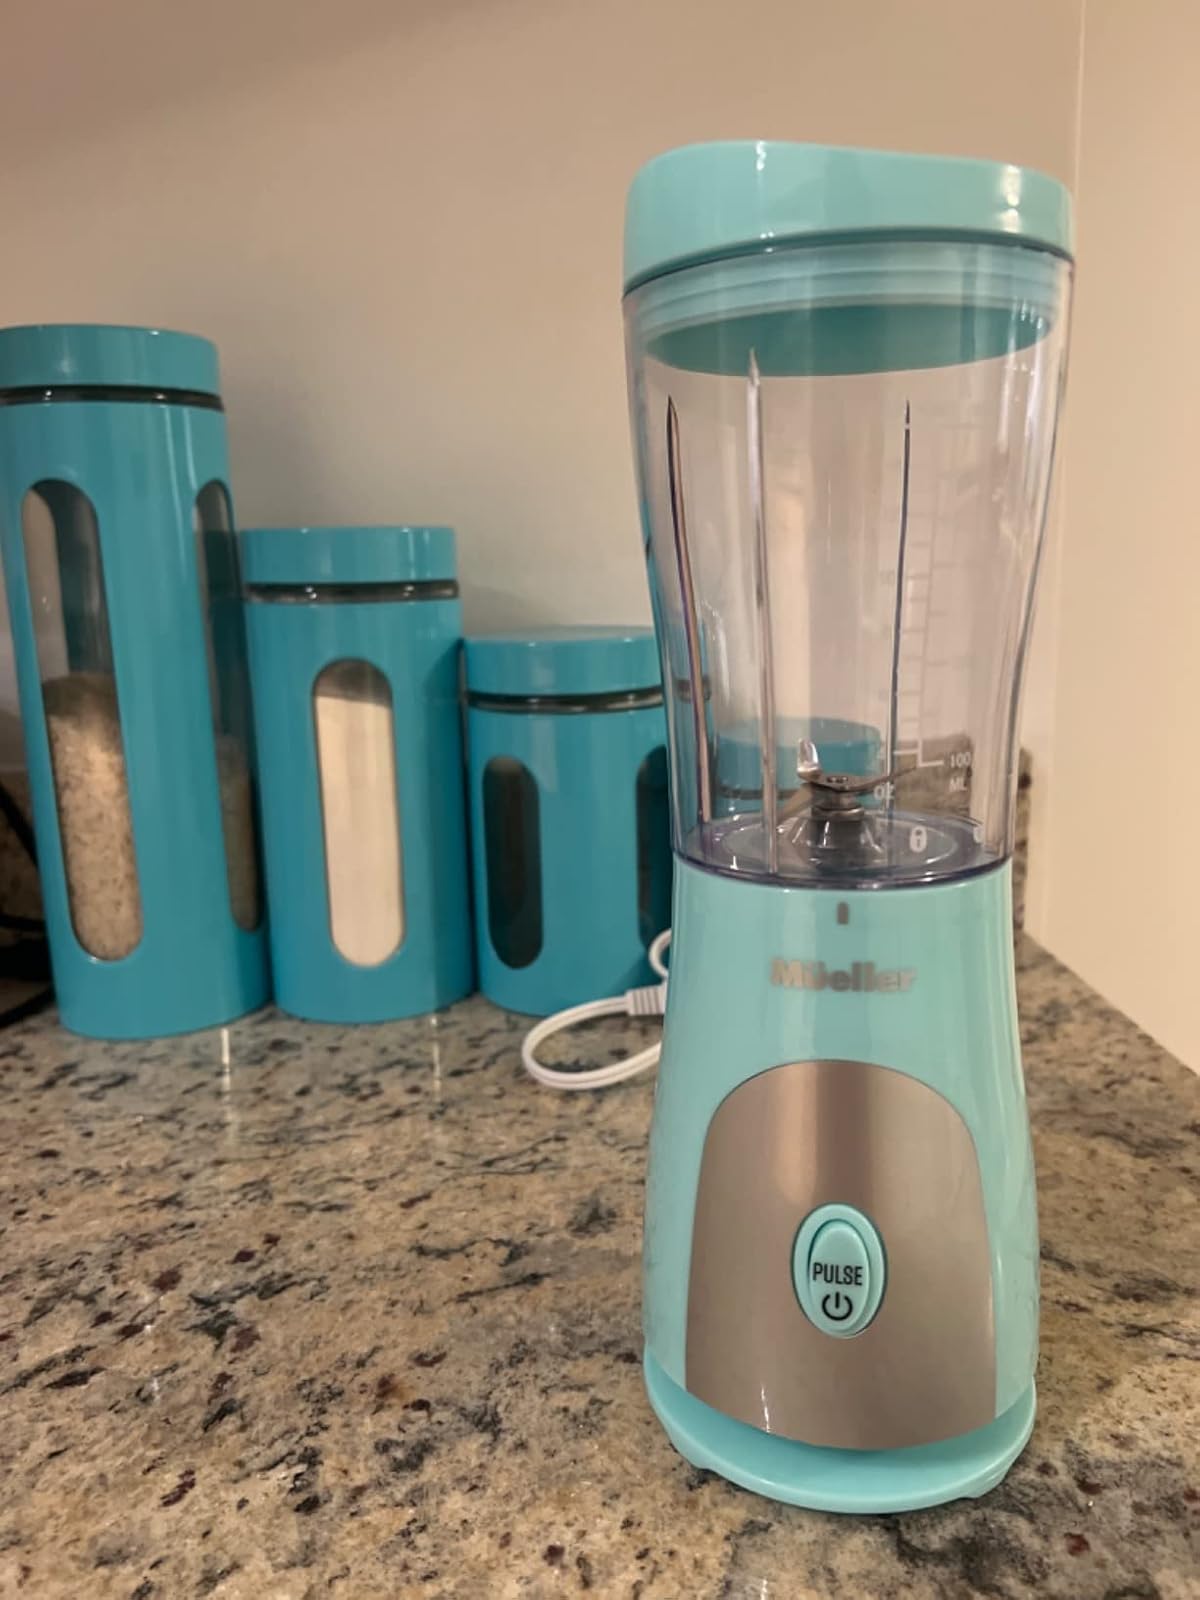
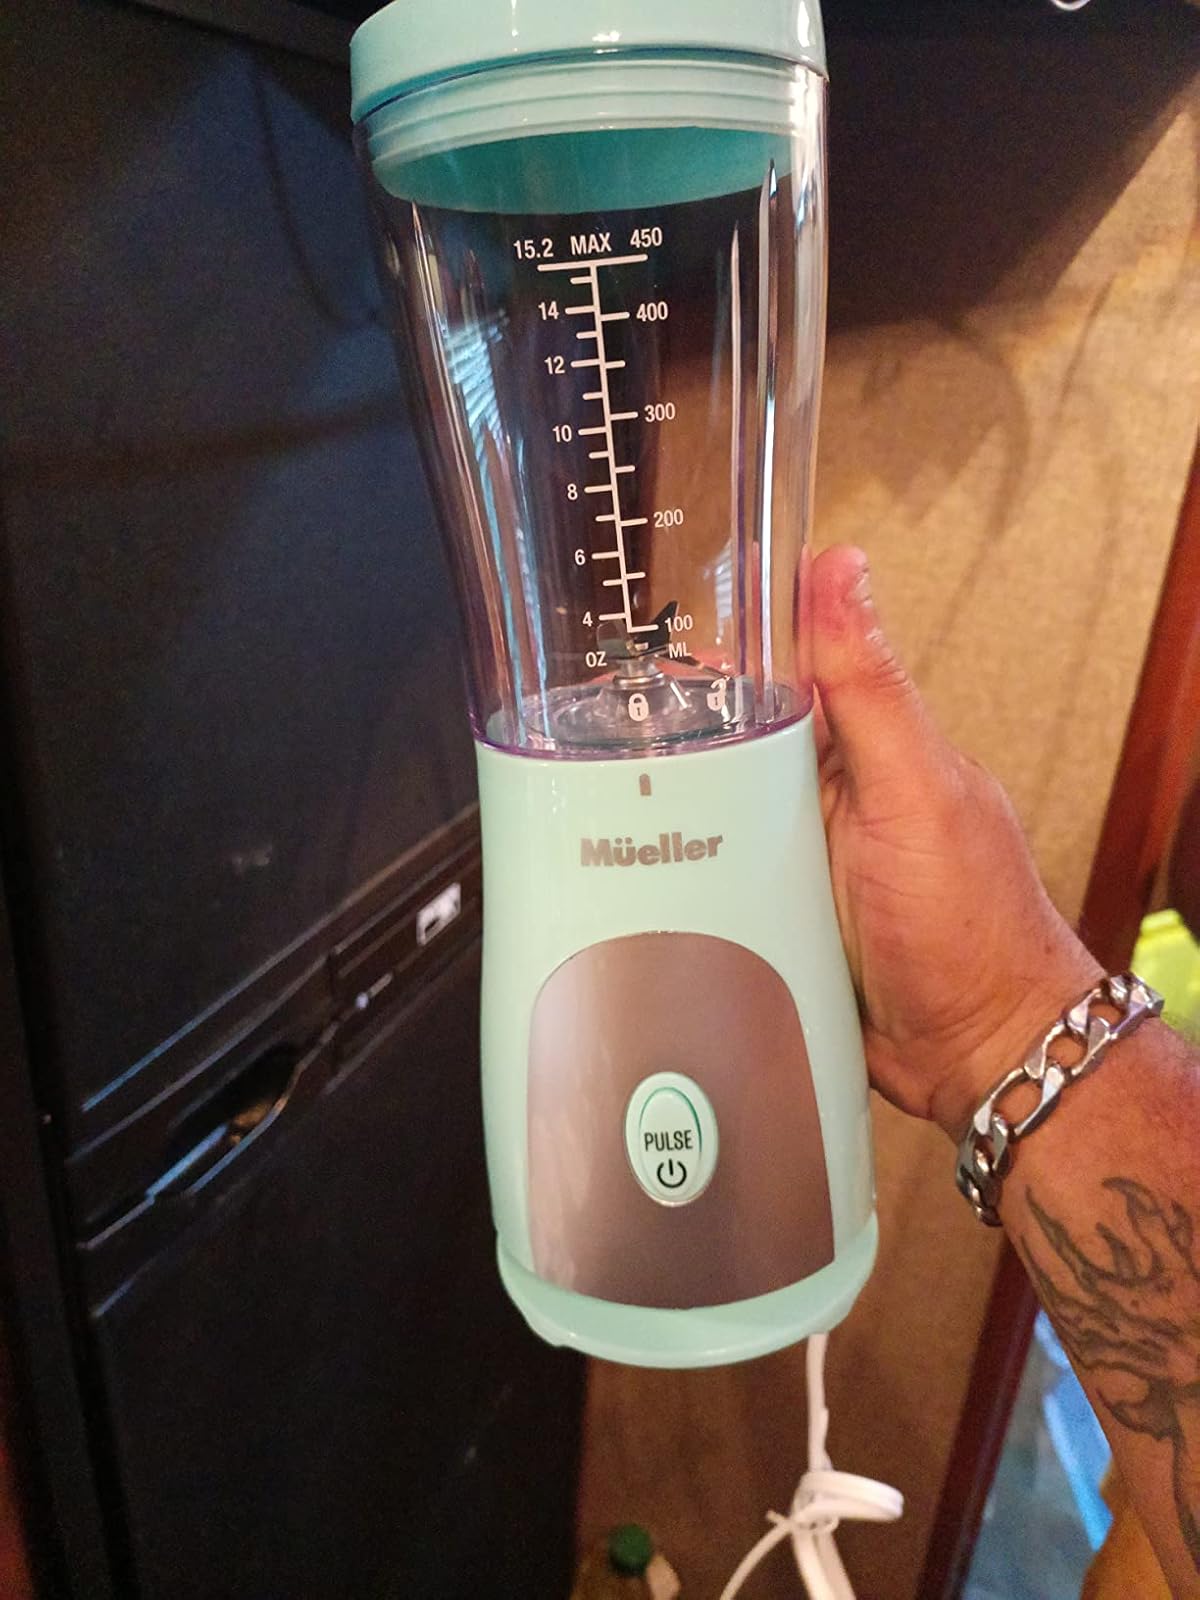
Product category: items_blender
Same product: yes